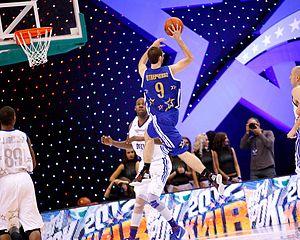
Ruslan Otvertchenko, né le 6 janvier 1990, à Oulan-Bator, en Mongolie, est un joueur ukrainien de basket-ball. Il évolue au poste d'arrière.